East Dulwich

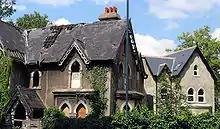
The Concrete House on Lordship Lane

One of the most architecturally interesting buildings in the area is at 549 Lordship Lane. The so-called "Concrete House" is a former derelict grade II listed building, now restored and back in use, and is an example of 19th-century concrete house. It is believed that it is the only surviving example in England.